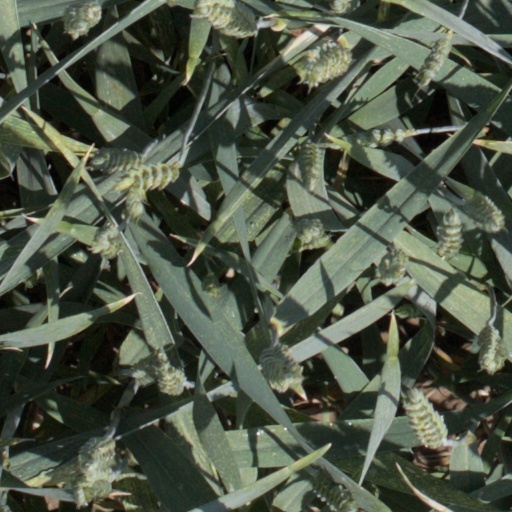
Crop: wheat